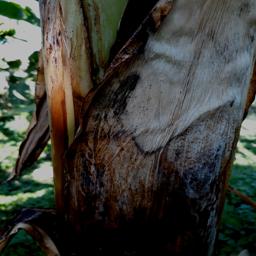
Label: BACTERIAL SOFT ROT